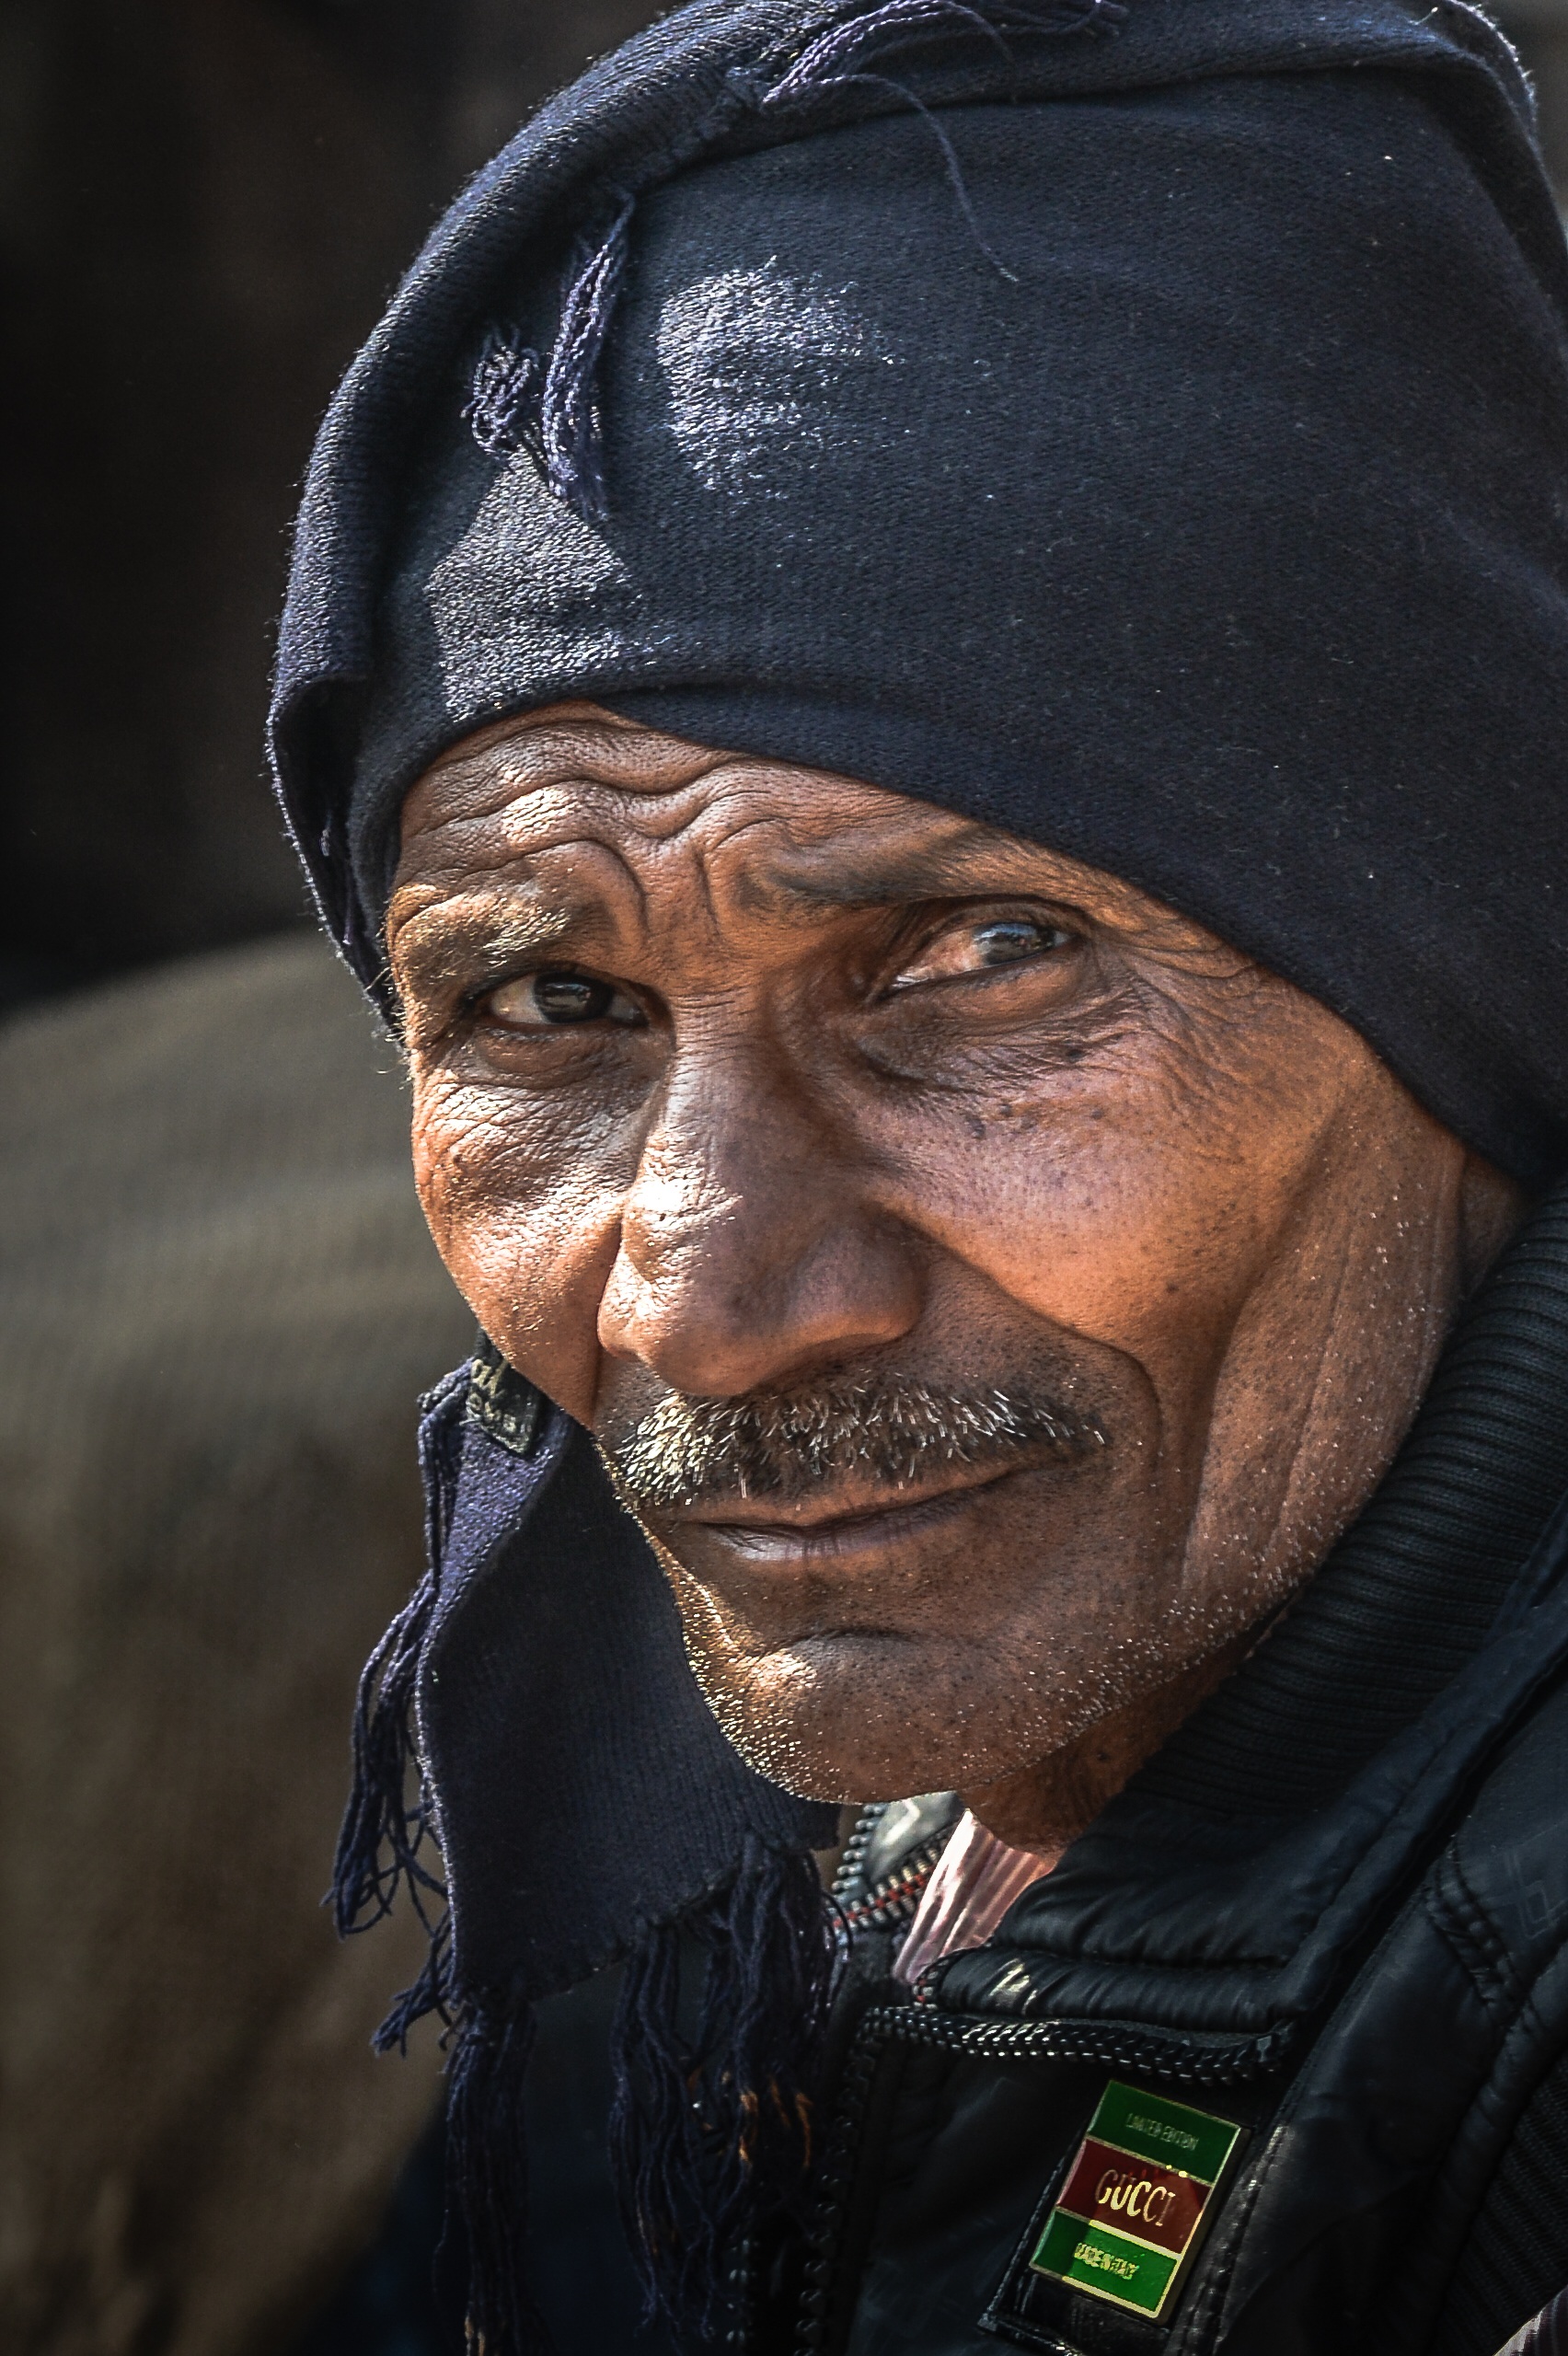
man, person, people, male, portrait, human, hairstyle, face, head, indians, facial hair